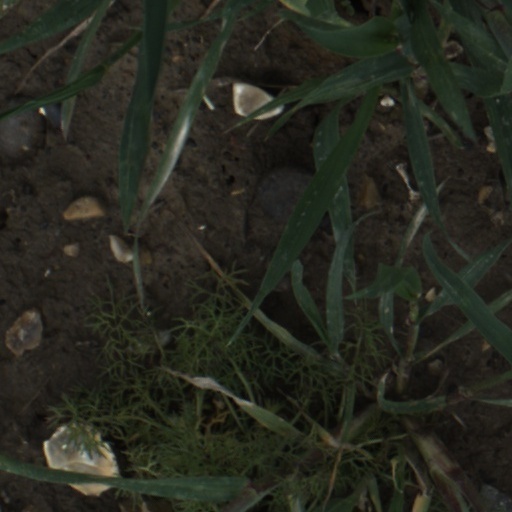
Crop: wheat